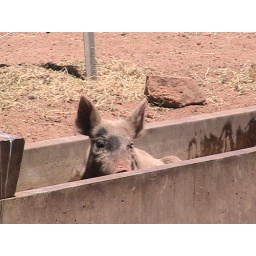
pig in the water trough